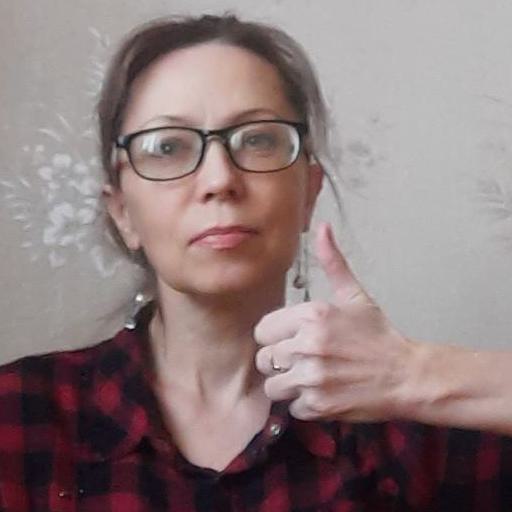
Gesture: like